Li Sheng (Tang dynasty)

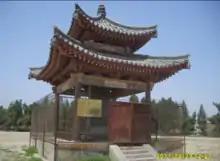
The Li Sheng Stele (李晟碑), erected in 839 to commemorate his victories against Zhu Ci, located in Gaoling County, Shaanxi

When Li Sheng's report of victory reached Emperor Dezong at Liang Prefecture, Emperor Dezong was touched and stated, "Heaven granted Li Sheng for the sake of the empire, not me." Li Sheng executed a number of Zhu Ci's officials and welcomed Emperor Dezong back to Chang'an. Emperor Dezong gave Li Sheng the honorary title of "Situ" (司徒, one of the Three Excellencies) and made him "Zhongshu Ling", the head of the legislative bureau of government (中書省, "Zhongshu Sheng"), a post considered one for a chancellor.